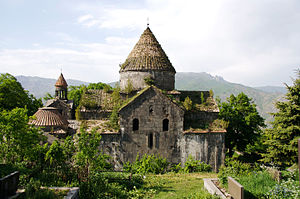
Sanahin kloster
Sanahin kloster
Sanahin kloster er et kloster fra Den Armenske Apostolske Kirke nær landsbyen Sanahin i provinsen Lori i det nordlige Armenien, grundlagt i 966. I lighed med det lige under fire kilometer nordøstligere beliggende Haghpat Kloster, er det opført siden 1996 og er en UNESCO verdensarv lokalitet. På stedet er mange khachkarer og flere biskopsgrave. I centrum af komplekset ligger den største bygning, Frelserkirken. Den ældste bygning er den nordlige tilstødende moderkirke fra andet kvartal af det 10. århundrede. I 1063 blev der bygget et bibliotek på stedet. Indtil det 13. århundrede blev komplekset yderligere udvidet. I dag betragtes det det bedst bevarede middelalderlige klosterkompleks i Armenien.